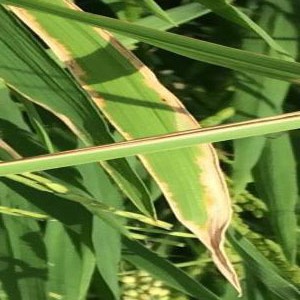
Disease: Bacterialblight